Sendai Television

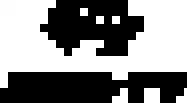
Former logo of Sendai Television, used from 1962 to 1992

In April 1962, 136,178 households in Miyagi Prefecture had TV sets, with a penetration rate of 39.6%. Against this background, Miyagi Prefecture residents are increasingly calling for the establishment of a second commercial TV station in the prefecture. On June 30, 1961, the Ministry of Posts and Telecommunications revised the first television channel plan, allowing the establishment of additional television stations in key local cities such as Sendai and Hiroshima. Sendai was therefore assigned channel 12. At this time, two operators, "Sendai TV" owned by Nippon Television and "Tohoku TV" owned by Fuji Television had applied to obtain the broadcasting license of Miyagi Prefecture's second commercial TV station.